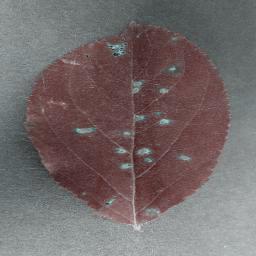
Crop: apple
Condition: cedar_rust